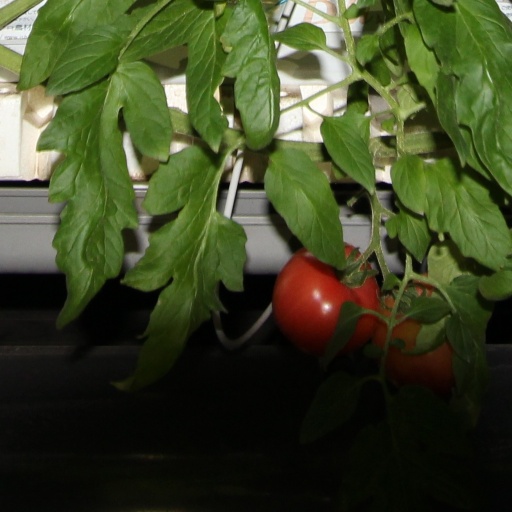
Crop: tomato